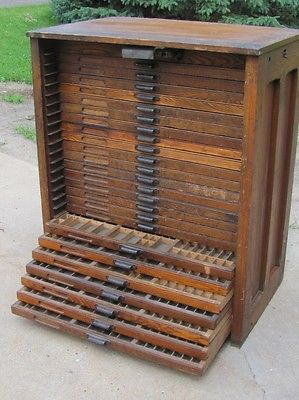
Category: cabinet